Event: Nepal Earthquake
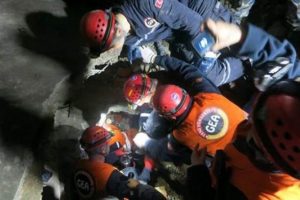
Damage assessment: damage